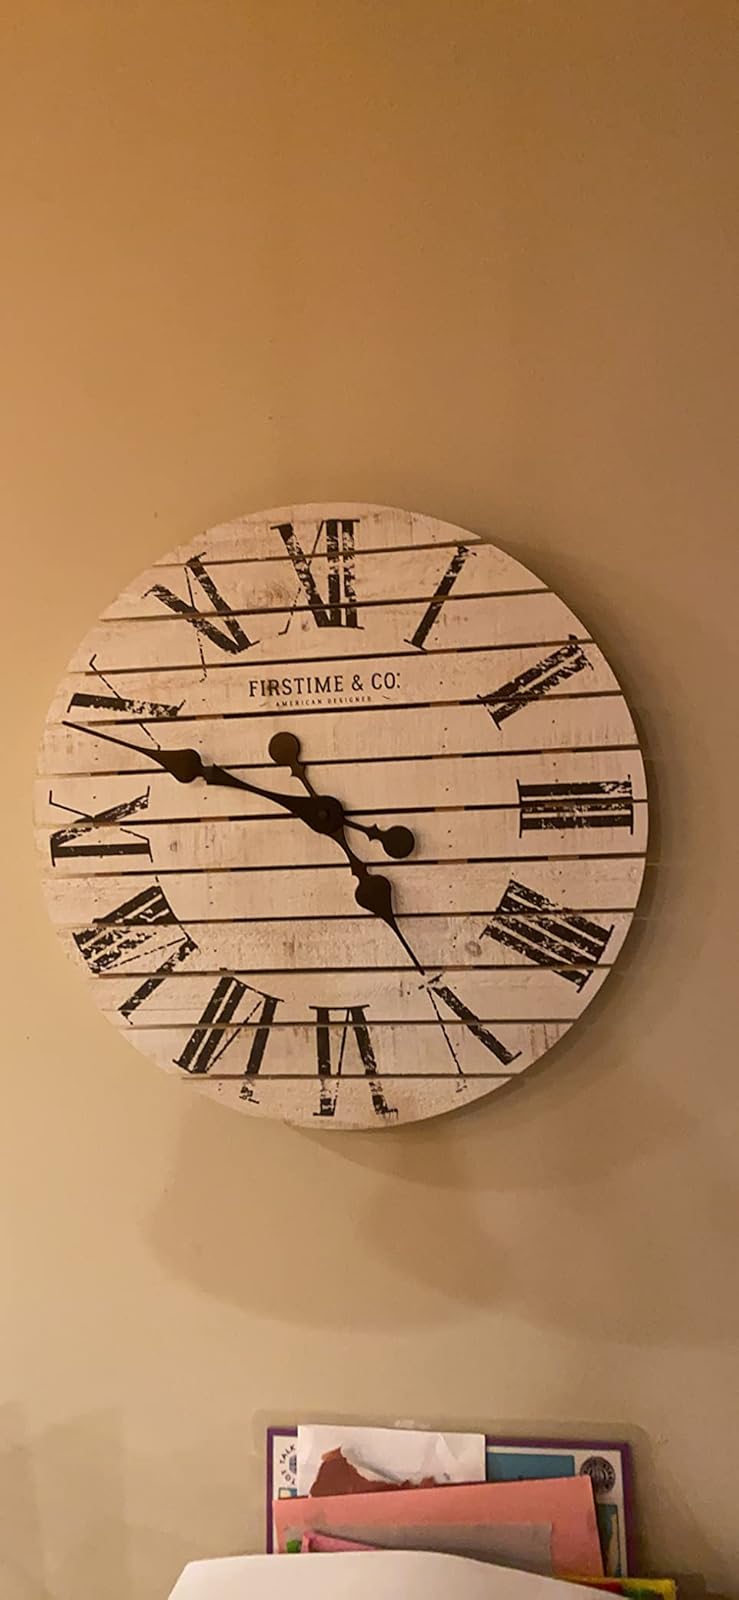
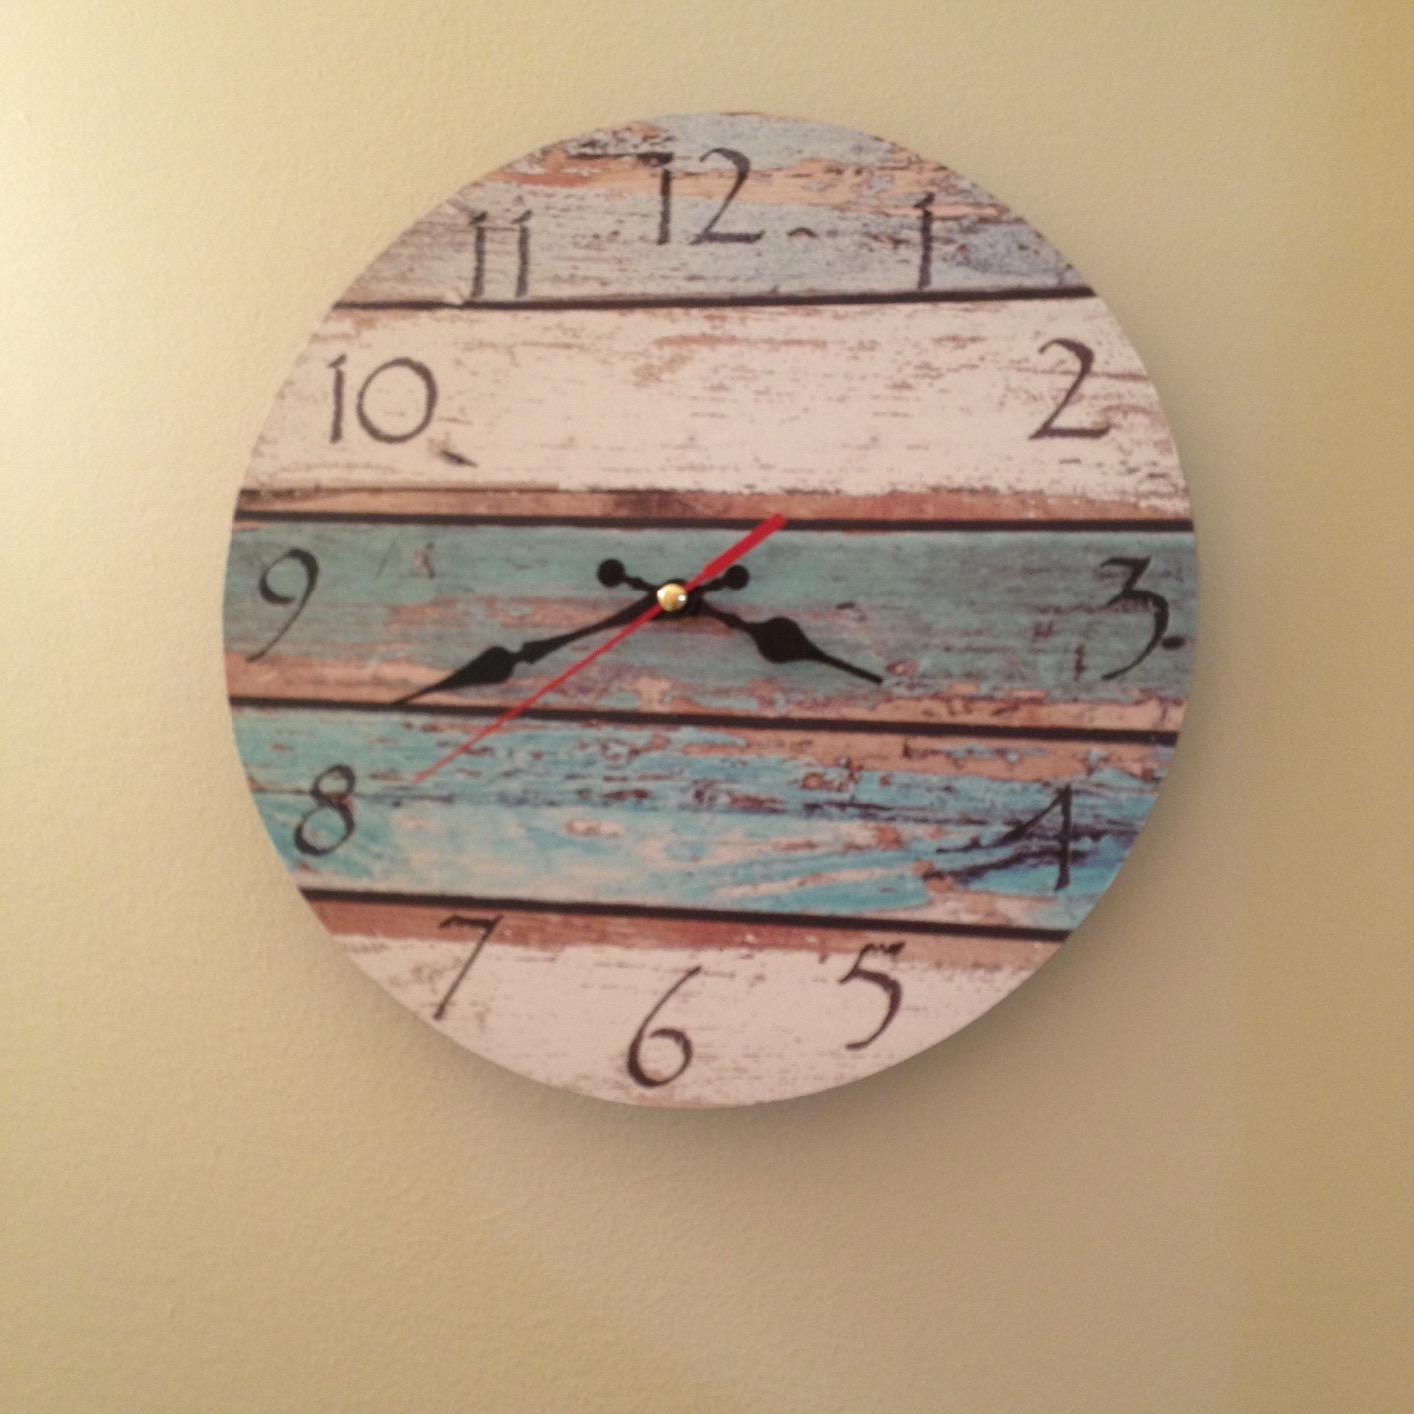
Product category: clock
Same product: no